Zoop in India

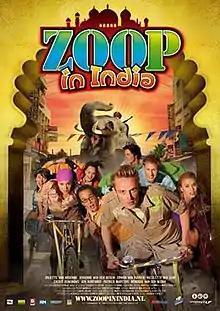
Theatrical release poster

Zoop in India is a 2006 Dutch family film. It is a sequel to "Zoop in Africa" (2005) and is followed by "Zoop in South America" (2007).